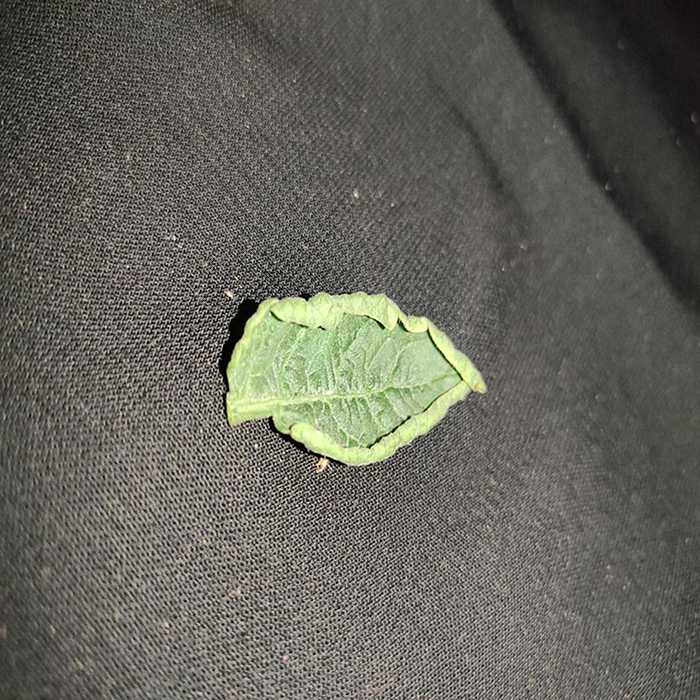
Plant: Tomato
Label: Tomato leaf curl virus